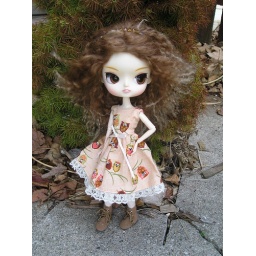
Dal Rot Chan wearing a Sleeping Elf wig and a dress by sewgrandmacathy. Her eyes are glass animal taxidermy eyes.